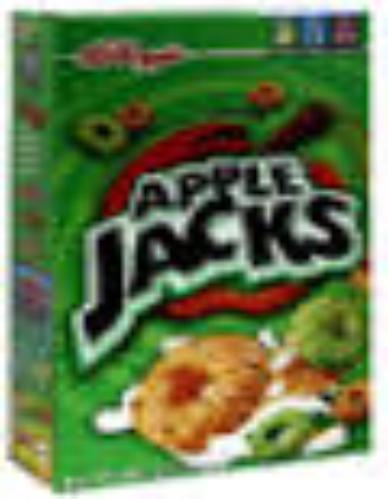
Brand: Apple Jacks Gliders
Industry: Food